List of communities in Miami-Dade County, Florida

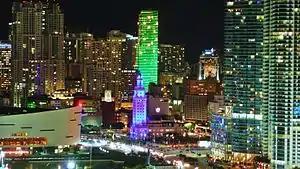
Skyline of Downtown Miami

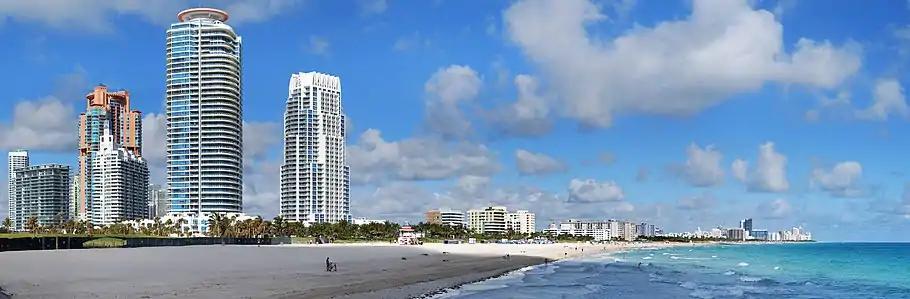
Miami Beach

Miami-Dade County has nineteen cities, six towns, and nine villages. No apparent differences in government structure or population exist between these three categories, however. The communities below are numbered according to the provided image.